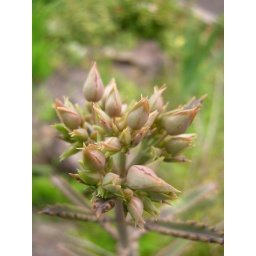
a little succulent growing off a rock in my garden is going into flower i think. looks cool tho huh.